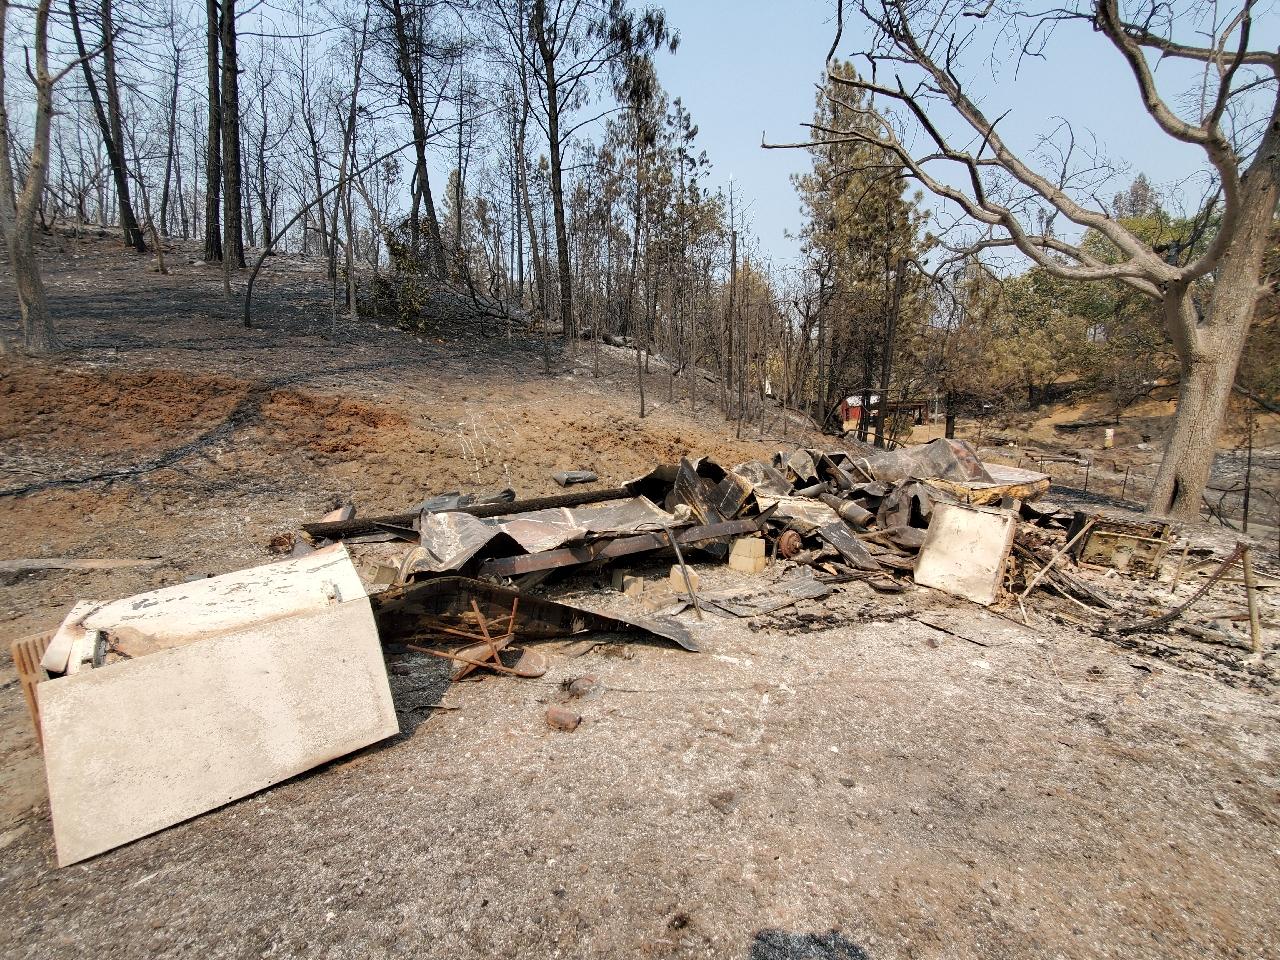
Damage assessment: destroyed